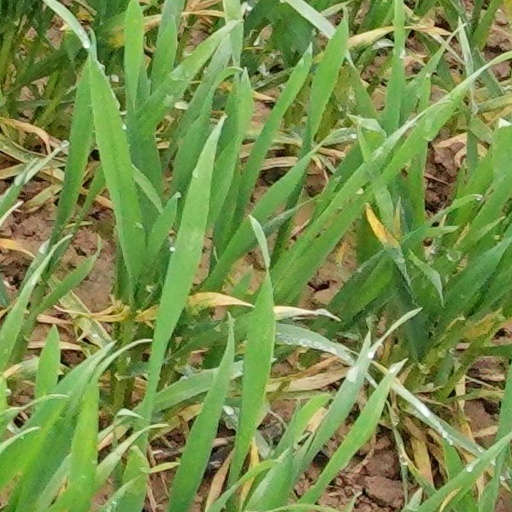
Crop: wheat